Integration of Normandy into the royal domain of the Kingdom of France

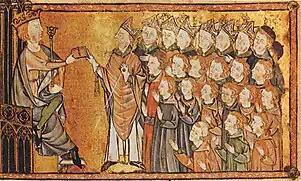
The granting of the "Charte aux Normands". Miniature from a 14th-century manuscript of the "Grand Coutumier de Normandie". Petit Palais, Dutuit collection.

Despite the conquest, the Duchy of Normandy continued to exist in both text and reality. The King of France called Normandy "his Duchy of Normandy", although he never bore the title of Duke of Normandy. There was no longer an enthronement ceremony specific to Normandy; the King of France automatically became Duke of Normandy at his coronation in Reims. Another change was the abolition of the Seneschal of Normandy, who since William the Conqueror had been responsible for governing the country in the Duke's absence, whether in England or abroad.